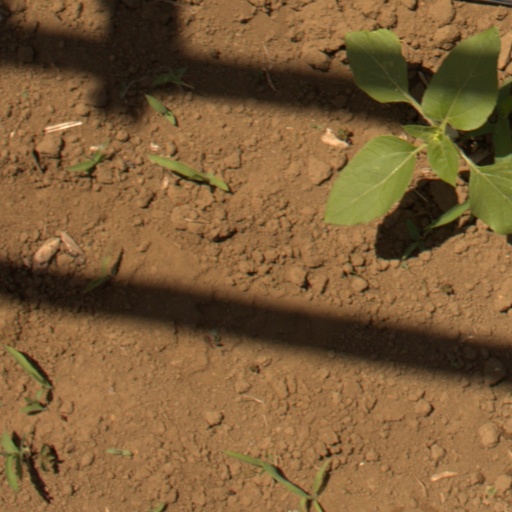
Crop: Jerusalem artichoke